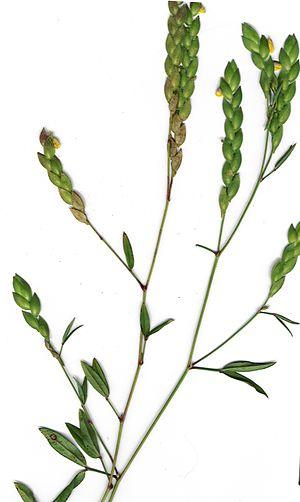
Zornia est un genre de plantes dicotylédones de la famille des Fabaceae, sous-famille des Faboideae, à répartition pantropicale, qui compte 86 espèces acceptées.